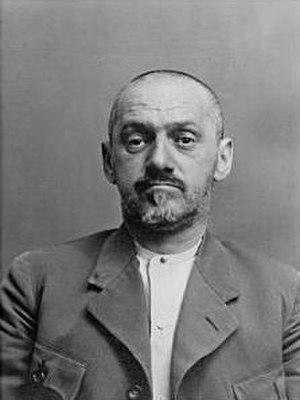
Mahomet-Beck Hadjetlaché est un musulman de Russie d'origine caucasienne, écrivain, journaliste et éditeur anti-bolchevique. Il est soupçonné d'avoir été agent secret du MI6 britannique et de la Guépéou soviétique. Condamné pour un triple meurtre commis en Suède en 1919, il a été incarcéré jusqu'à la fin de sa vie.